Ketch Ranch House (Oklahoma)

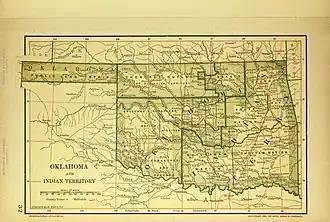
1894 Indian Territories & Oklahoma Map

In 1907, cowboy naturalist Frank Rush, a native of Blackburn, Oklahoma, served as the superintendent of the Wichita Forest and Game Reserve. Mr. Rush attained local and statewide recognition for the railway transport facilitation and safeguard of the near extinct American bison during October of 1907.